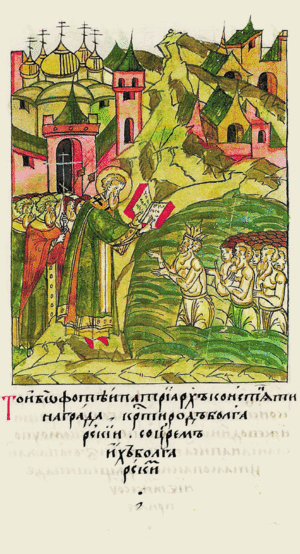
Basile Iᵉʳ, dit le Macédonien, né vers 811 et mort le 29 août 886, fut un empereur byzantin ayant régné de 867 à 886. Né dans une famille de paysans du thème de Macédoine, il entra au service d’un parent du césar Bardas. Son habileté au dressage des chevaux le fit remarquer de l’empereur Michel III qui se prit d'amitié pour lui et lui fit gravir tous les échelons de la hiérarchie jusqu'à le nommer coempereur ; Basile devait néanmoins usurper le trône de son bienfaiteur. Devenu basileus, il démontra une grande compétence dans l'administration des affaires de l'État, raffermissant le pouvoir impérial, donnant une nouvelle impulsion à l'art byzantin et repoussant les frontières de l'empire. Il fut considéré par les Byzantins comme l'un de leurs plus grands empereurs et la dynastie macédonienne qu'il fonda devait régner pendant l'une des périodes les plus glorieuses et prospères de l'empire.